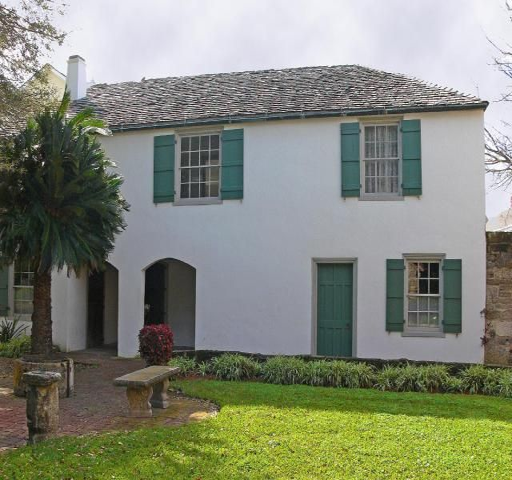
vernacular structure is the oldest surviving home .